Sunflowers (Van Gogh series)

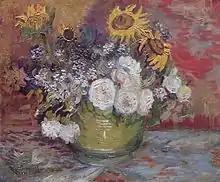
"Roses and Sunflowers", 1886, Oil on canvas, 50 × 61 cm, Kunsthalle Mannheim

In a letter to Theo dating from 21 or 22 August 1888, van Gogh wrote: "I'm painting with the gusto of a Marseillais eating bouillabaisse, which won’t surprise you when it's a question of painting large sunflowers." At the time, he was working on three paintings simultaneously and intended to do more, as he explained to his brother: "in the hope of living in a studio of our own with Gauguin, I'd like to do a decoration for the studio. Nothing but large sunflowers".